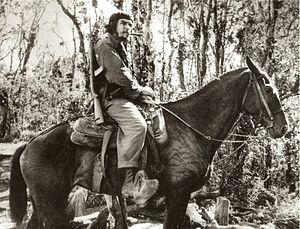
Jorge Jose Ricardo Masetti Blanco, également sous le surnom de « commandant Segundo », était un journaliste et guérillero argentin. Né le 31 mai 1929 à Avellaneda, il meurt le 21 avril 1964 en combattant dans la région de Salta, limitrophe avec la Bolivie.